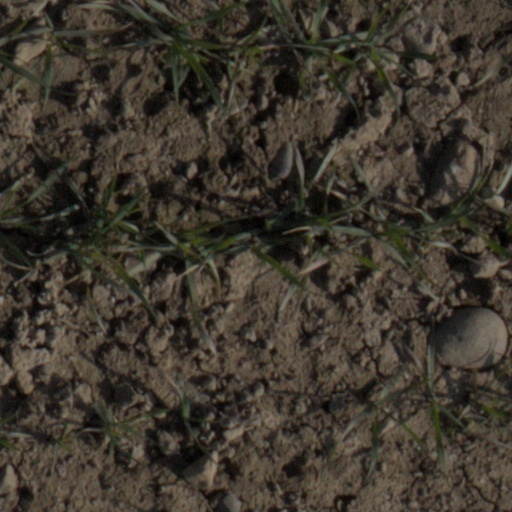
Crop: wheat